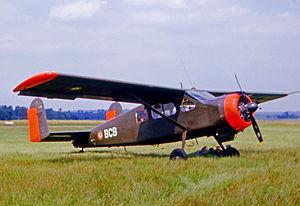
Un aéronef de liaisons est une machine volante militaire, avion léger ou hélicoptère, dont les deux missions principales sont le transport militaire léger d'un seul ou de quelques officiers supérieurs, ou celui d'une estafette.